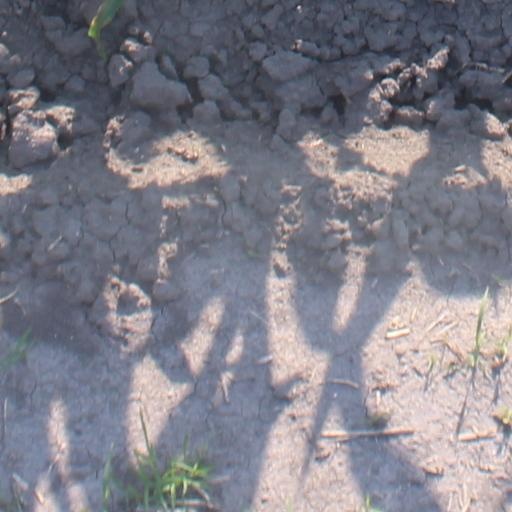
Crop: maize; corn